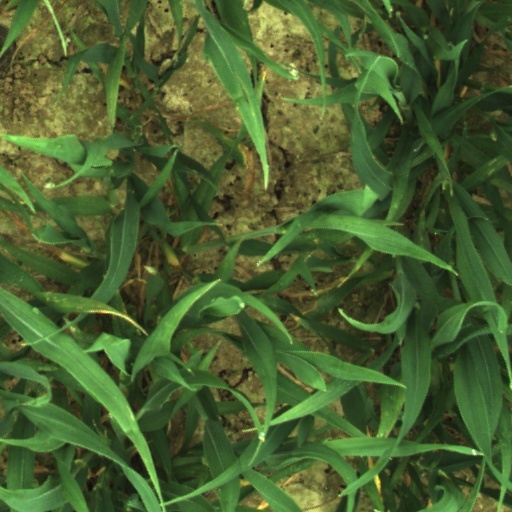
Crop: wheat